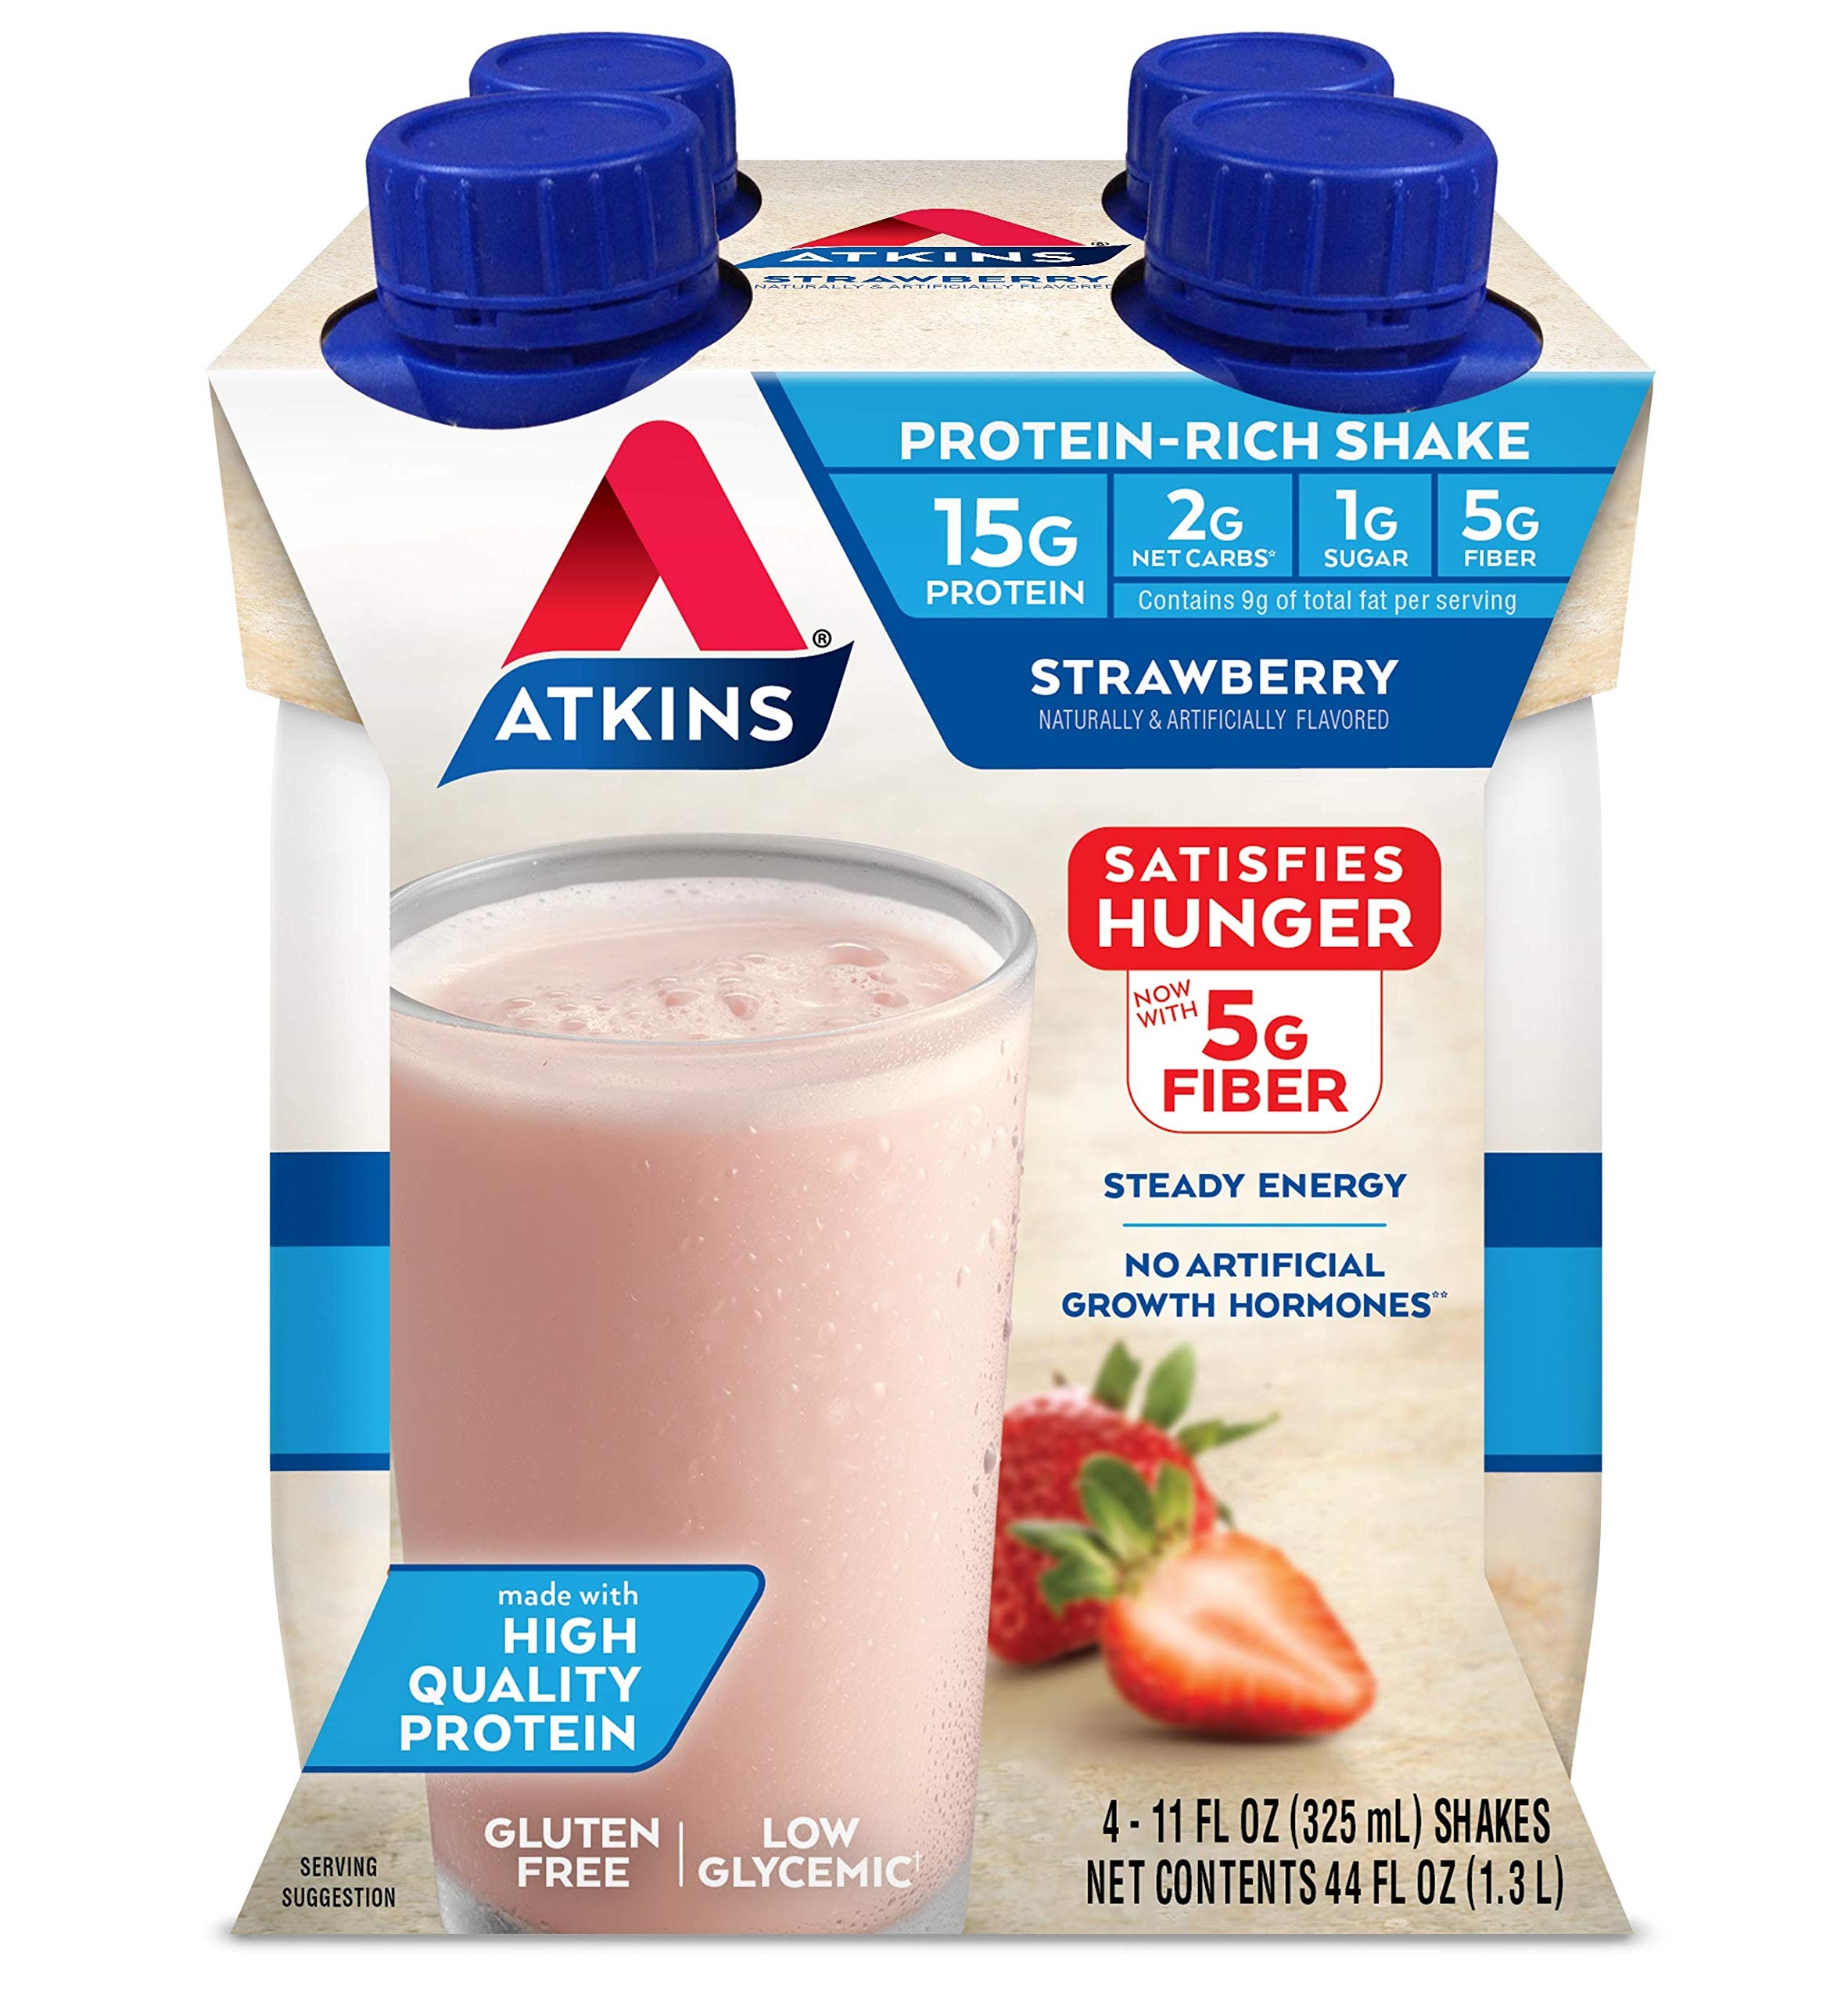
Item Name: Atkins, Meal Replacement Shake, Gluten-Free, Strawberry, 44 Fl Oz, 4 Count
Bullet Point 1: STRAWBERRY SHAKE. Enjoy this sweet and creamy shake as part of a balanced diet. Includes 1 pack of 4 ready-to-drink 11 oz shakes. Shelf stable - no need to refrigerate
Bullet Point 2: STAY ON TRACK. Achieve your health and weight loss goals. With 2 grams of net carbs and 1 gram of sugar per serving, this shake is perfect for a keto-friendly*, low carb lifestyle. *When used with Atkins ketogenic programs
Bullet Point 3: SATISFY HUNGER. Reach for this tasty shake for a quick breakfast or mid-day recharge. With 15 grams of protein and 5 grams of fiber per serving, our shakes are formulated to keep you satisfied and energized for the busy day ahead
Bullet Point 4: SUPPORT YOUR SYSTEM. Provide your body with vitamins and minerals to support your immune system. Each Strawberry Shake offers a good source of folate, zinc, selenium and vitamins D, B6 and B12
Bullet Point 5: CALLING ALL STRAWBERRY LOVERS. Let this delicious gluten free shake delight your taste buds with its sweet strawberry flavor. It's all the taste you crave with none of the guilt
Value: 44.0
Unit: Fl Oz

Price: 7.64